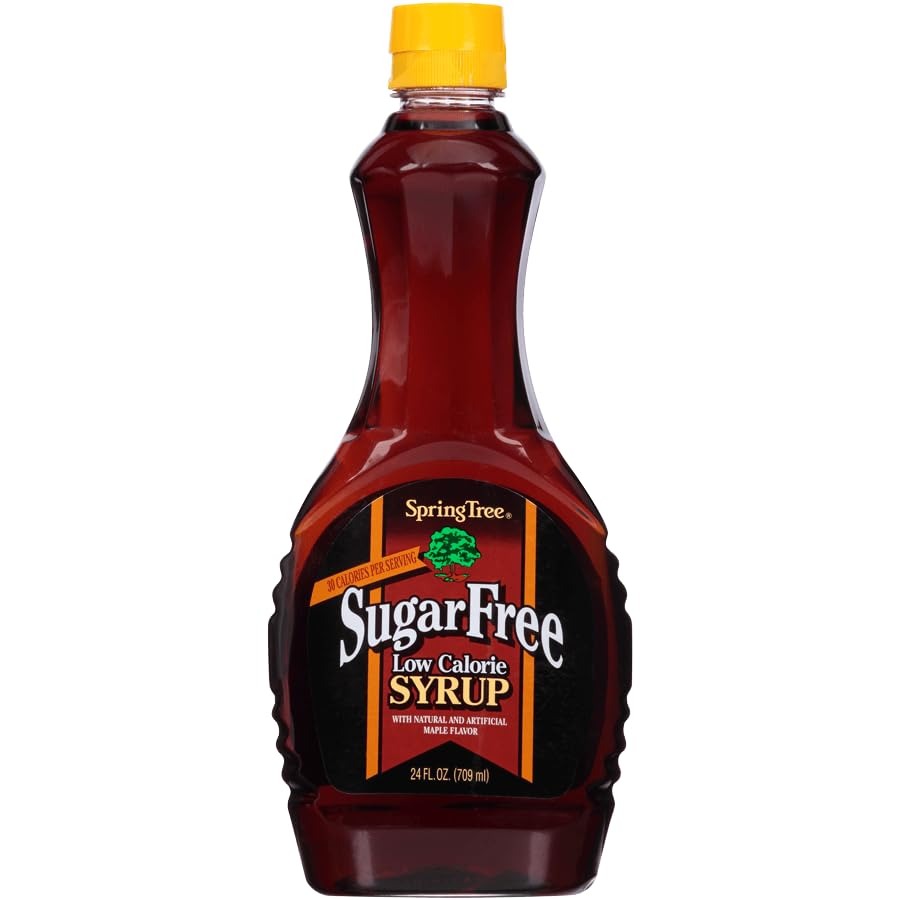
Item Name: Sugar Free Low Calorie Syrup, Maple (Pack of 2)
Value: 1.0
Unit: Count

Price: 24.235